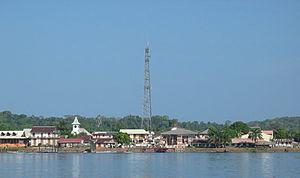
Saint Georges de l'Oyapock Guyane Française